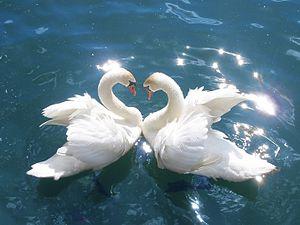
Paramahamsa, également orthographié paramahansa ou paramhansa, est un titre honorifique religio-théologique sanskrit appliqué aux enseignants spirituels hindous qui sont considérés comme ayant atteint l'illumination. Le titre signifie littéralement « cygne suprême » et symbolise la discrimination spirituelle. Le cygne est également à l'aise sur terre et sur l'eau ; de même, le vrai sage est également à l'aise dans les domaines de la matière et de l'esprit. Être en extase divine et simultanément être activement éveillé est l’état paramahansa ; le « cygne royal » de l'âme flotte dans l'océan cosmique, voyant à la fois son corps et l'océan comme des manifestations du même Esprit. Le mot Paramahamsa signifie celui qui est éveillé dans tous les domaines. Paramahansa est le plus haut niveau de développement spirituel dans lequel une union avec la réalité ultime a été atteinte par un sannyasi.
L’Advaita Vedānta est la forme la plus répandue de la philosophie du Vedānta. Il s'agit de la doctrine non dualiste du Vedānta. Advaita signifie littéralement « non deux » et se traduit le plus souvent par non-dualité. Son principe fondamental affirme la non différenciation de l'individualité ou l'âme individuelle et de la Totalité qui est neutre. Cette doctrine fut enseignée par le réformateur religieux Adi Shankara.